2015 FedEx 400

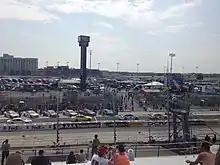
Qualifying for the race

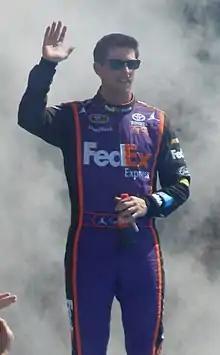
Denny Hamlin, seen here at the 2015 Daytona 500, scored the pole for the race.

Denny Hamlin won the pole with a time 22.483 and a speed of . "It's so special, especially during FedEx 400 weekend," said Hamlin, who drives the FedEx Toyota. I was really more optimistic about our race trim than what I was our qualifying. Very optimistic that hopefully we can put this FedEx Cares Camry in Victory Lane where it belongs on Sunday." "Missed it a little bit, but obviously proud of the continued effort of all of the guys on the Furniture Row team," Martin Truex Jr. said. "Another awesome race car. It felt like we were just OK in practice, it didn't feel like we were a front row car. We made some adjustments and they hit it damn near perfect. We just needed a little bit." “Momentum is kind of on our side,” Greg Biffle said. “We are getting the car to drive better, getting a little better setup under it and working on our chassis back at the shop. We will continue to make these small gains and hopefully going into Pocono, Indy and Michigan we will see if we can get it up in the top-five. We are in the top-10 now, we need the top-five.” Jeff Green and Travis Kvapil failed to qualify for the race.